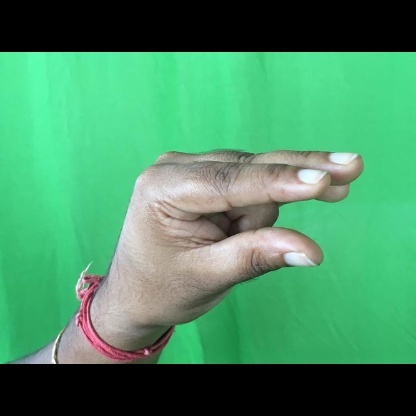
Mudra: Kangulam